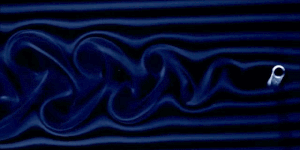
Allée de Bénard-Karman derrière un cylindre, avec matérialisation de la longueur d'onde, images d'origine
Le nombre de Strouhal est un nombre sans dimension décrivant les mécanismes de circulation oscillante.
Une ligne de courant est une courbe de l'espace décrivant un fluide en mouvement et qui, à tout instant, possède en tout point une tangente parallèle à la vitesse des particules du fluide.